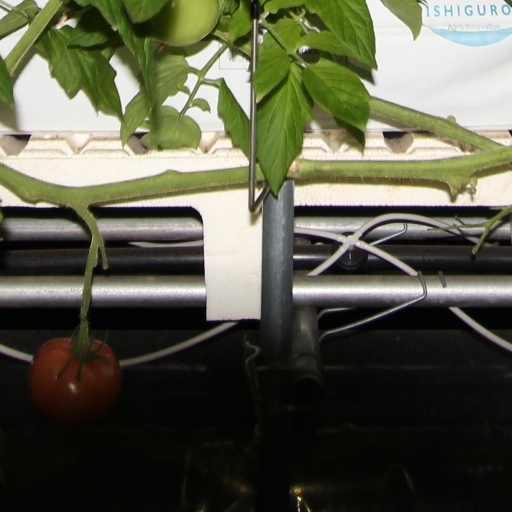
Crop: tomato